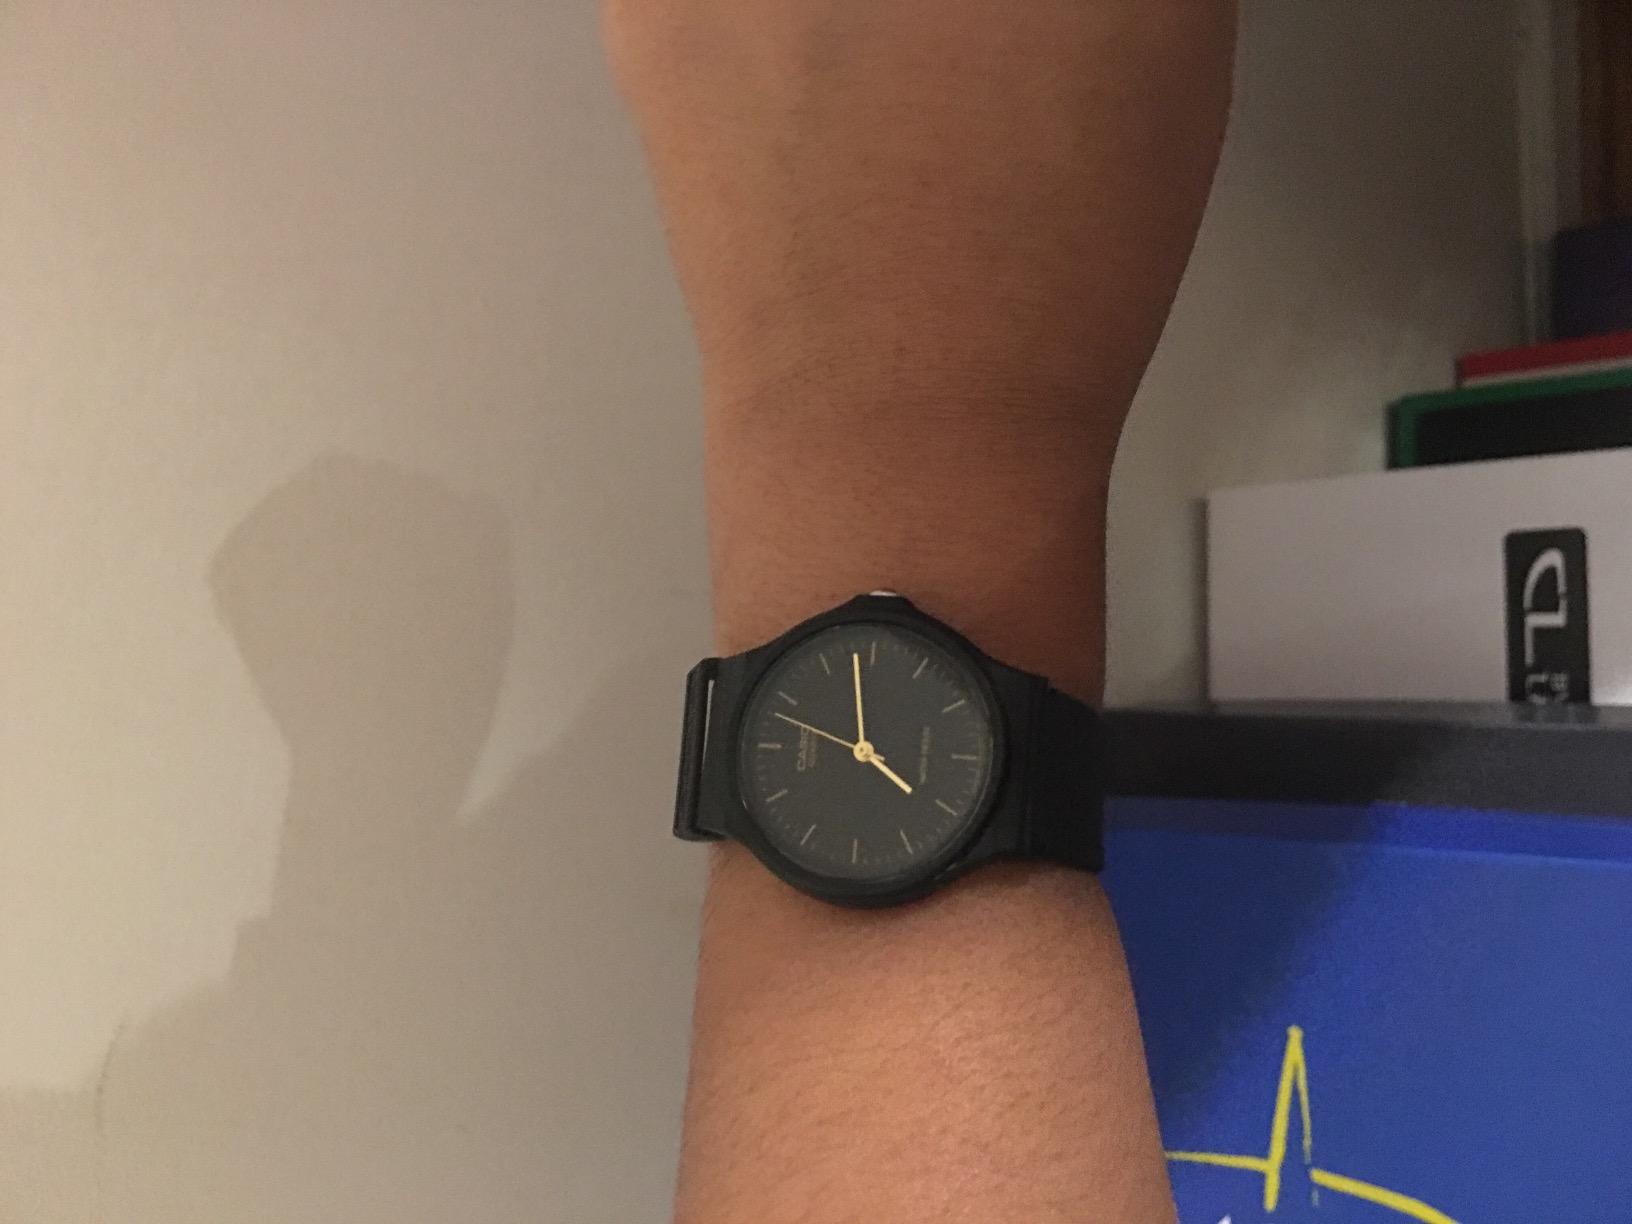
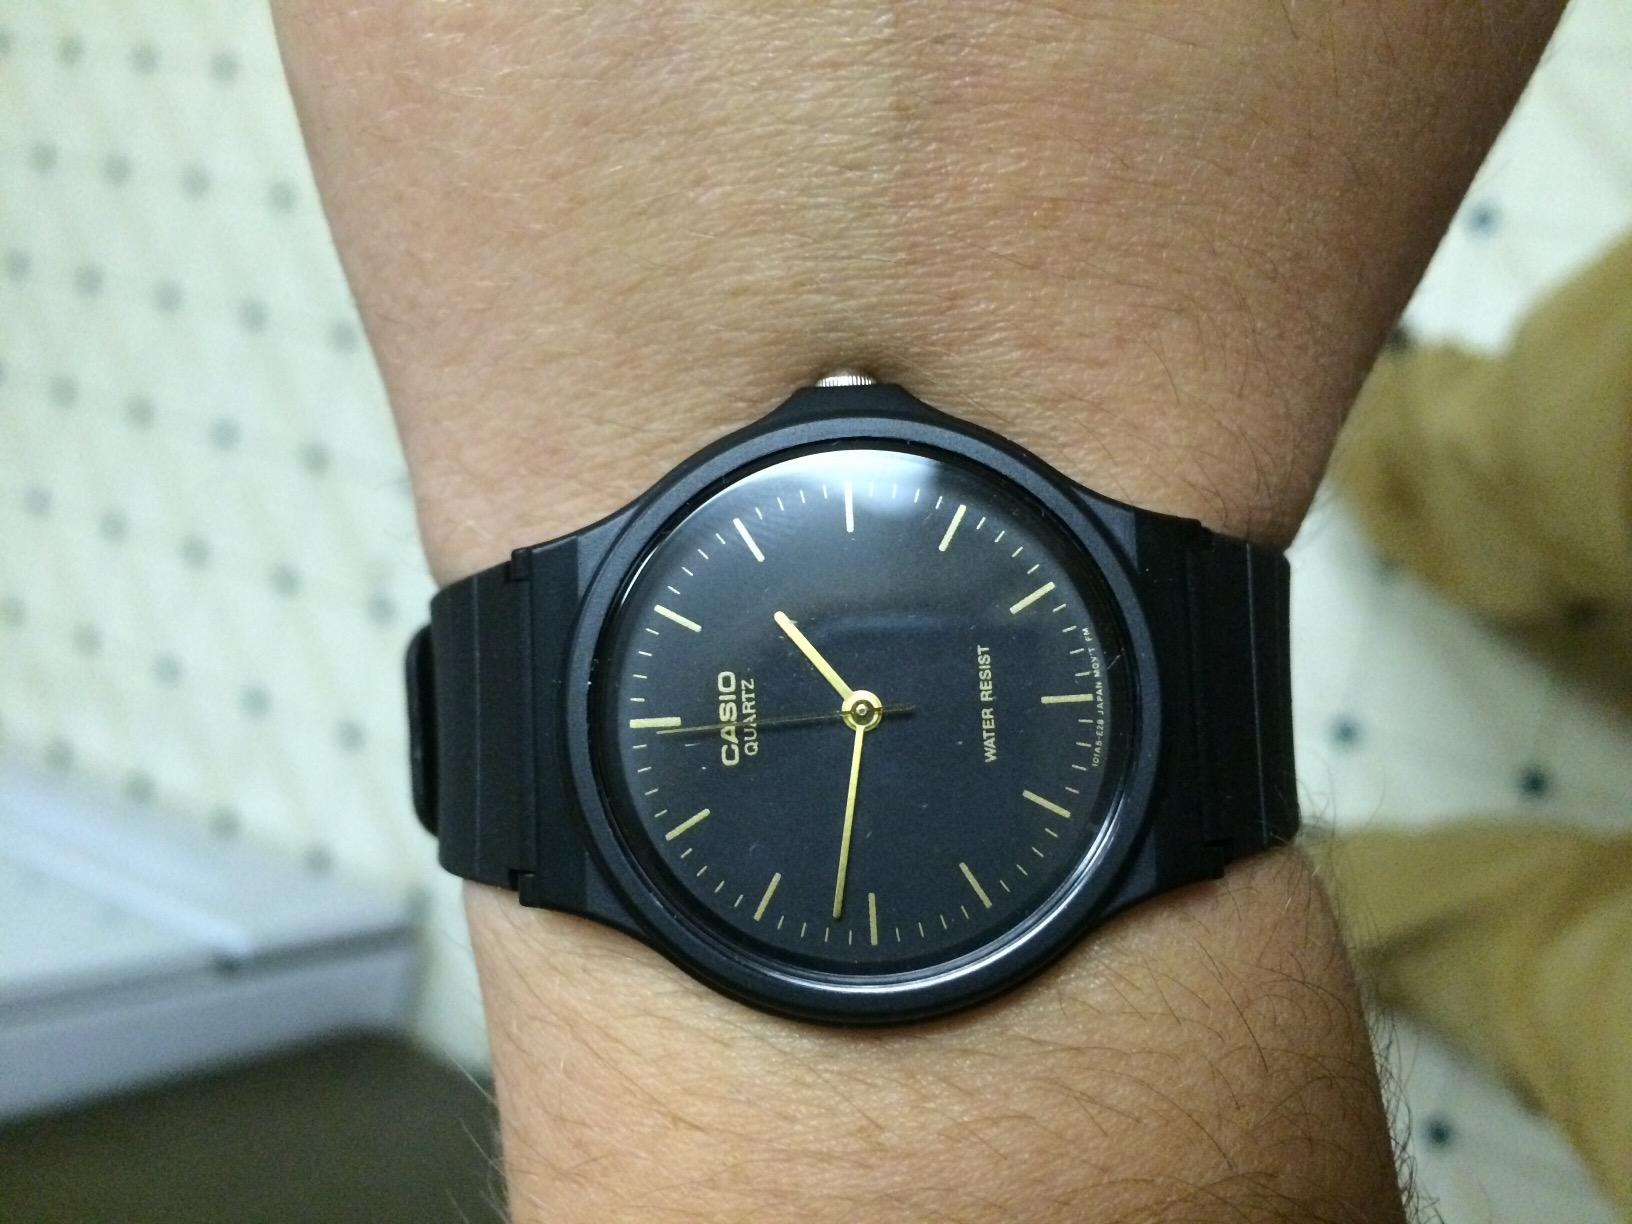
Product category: accessories_watch
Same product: yes